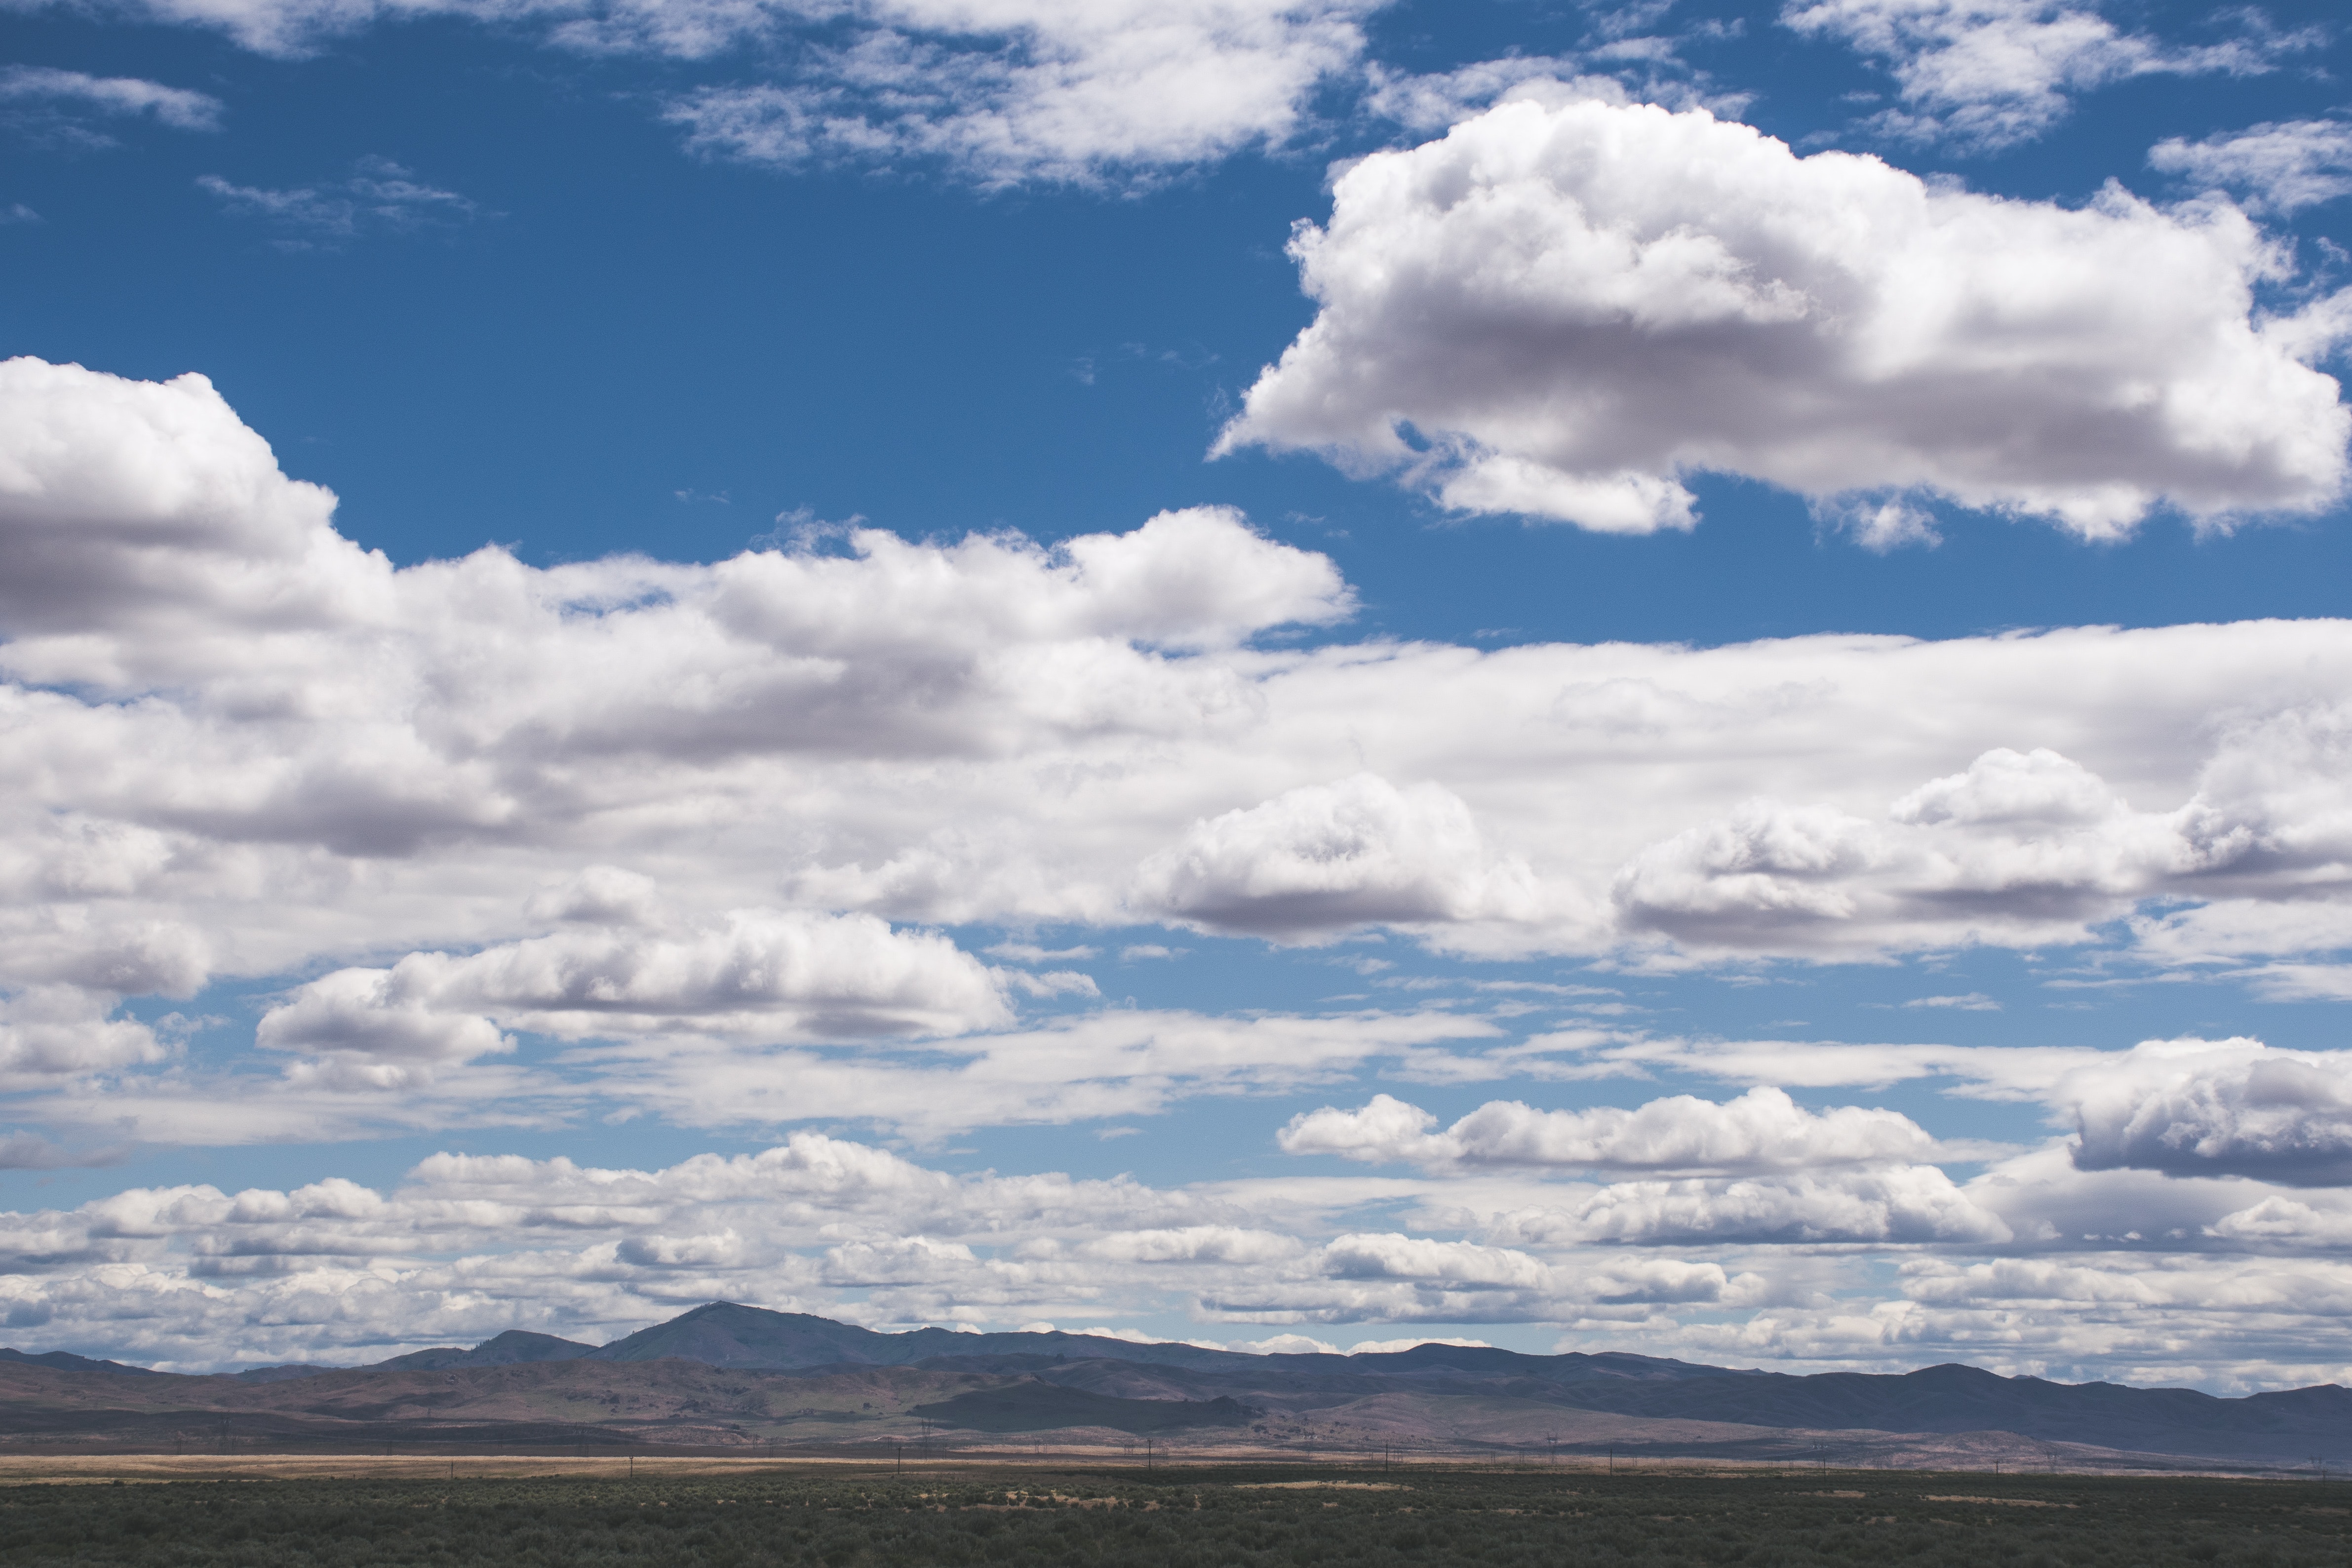
sky, cloud, cumulus, daytime, blue, ecoregion, natural landscape, horizon, steppe, grassland, natural environment, plain, meteorological phenomenon, highland, atmosphere, landscape, tree, prairie, calm, rural area, mountain, fell, photography, hill, national park, savanna, road, field, formation, mountain range, tundra